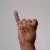
The image shows a hand gesture representing the letter 'I' in Indian Sign Language.